Aandavan Kattalai (2016 film)

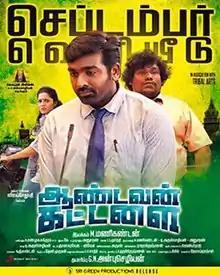
Theatrical release poster

Aandavan Kattalai is a 2016 Indian Tamil-language satirical comedy drama film directed and co-written by M. Manikandan. The film stars Vijay Sethupathi and Ritika Singh, with Pooja Devariya, Nassar and Yogi Babu amongst others in supporting roles. It narrates the struggle of a man from interior Tamil Nadu to acquire travel documents to fly to London.